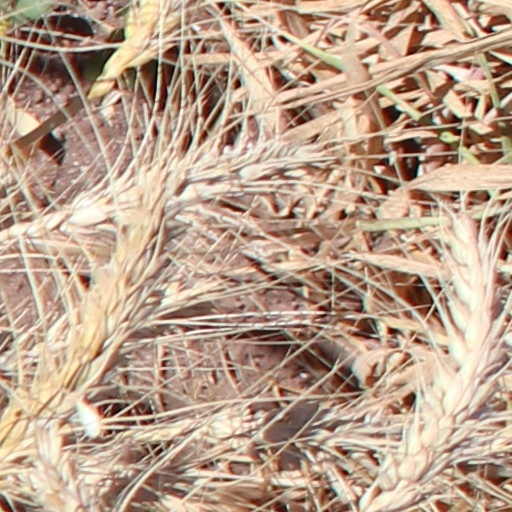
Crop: wheat